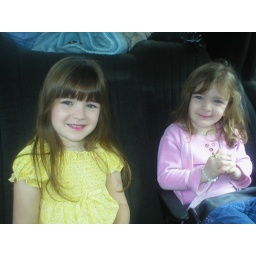
girls in car